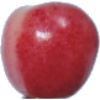
Label: Cherry Rainier 1